Fuhrmann & Schmidt Brewing Company

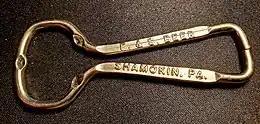
A bottle opener issued by the company

Fuhrmann & Schmidt Brewing Company was formed in 1906 and was located at Commerce and Washington Streets in Shamokin, Pennsylvania. Fuhrmann & Schmidt was the successor company to the Eagle Brewing Company (1854–1878), the M. Markel & Company (1878–1893) and Phillip H Fuhrmann (1893–1906).